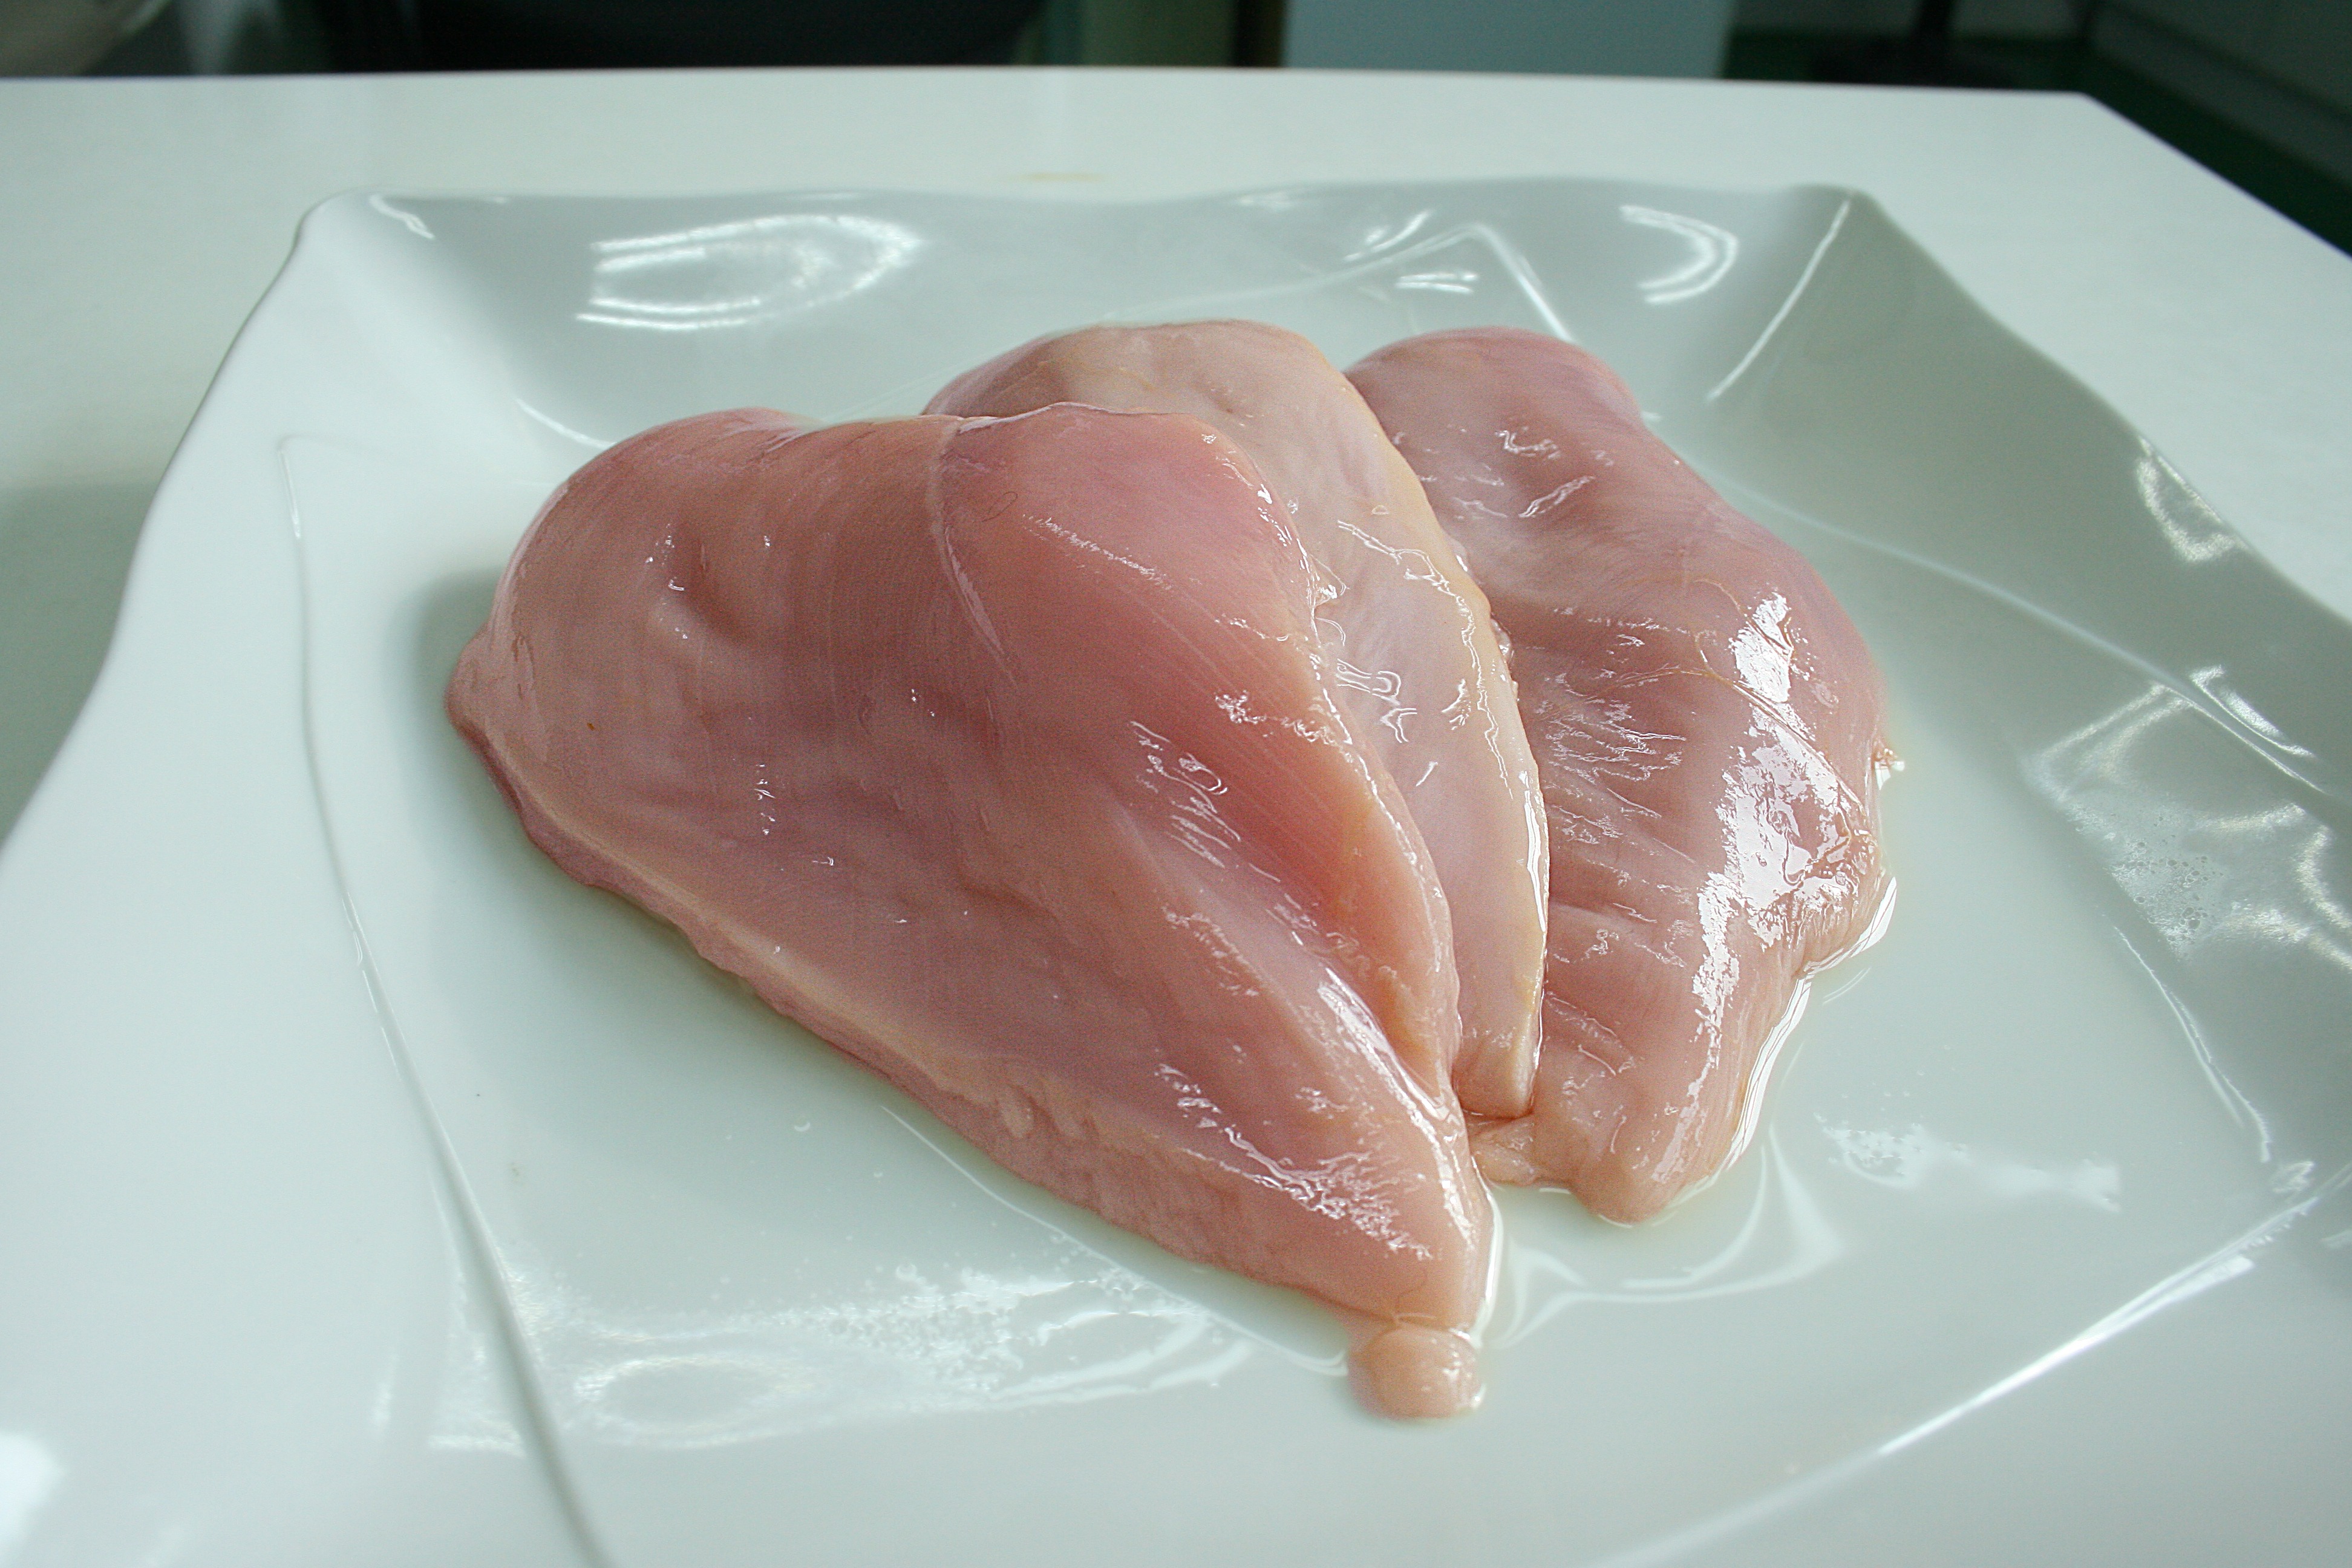
dish, food, fish, meat, cuisine, chicken, prosciutto, asian food, organ, ham, chicken breast, kobe beef, food ingredients